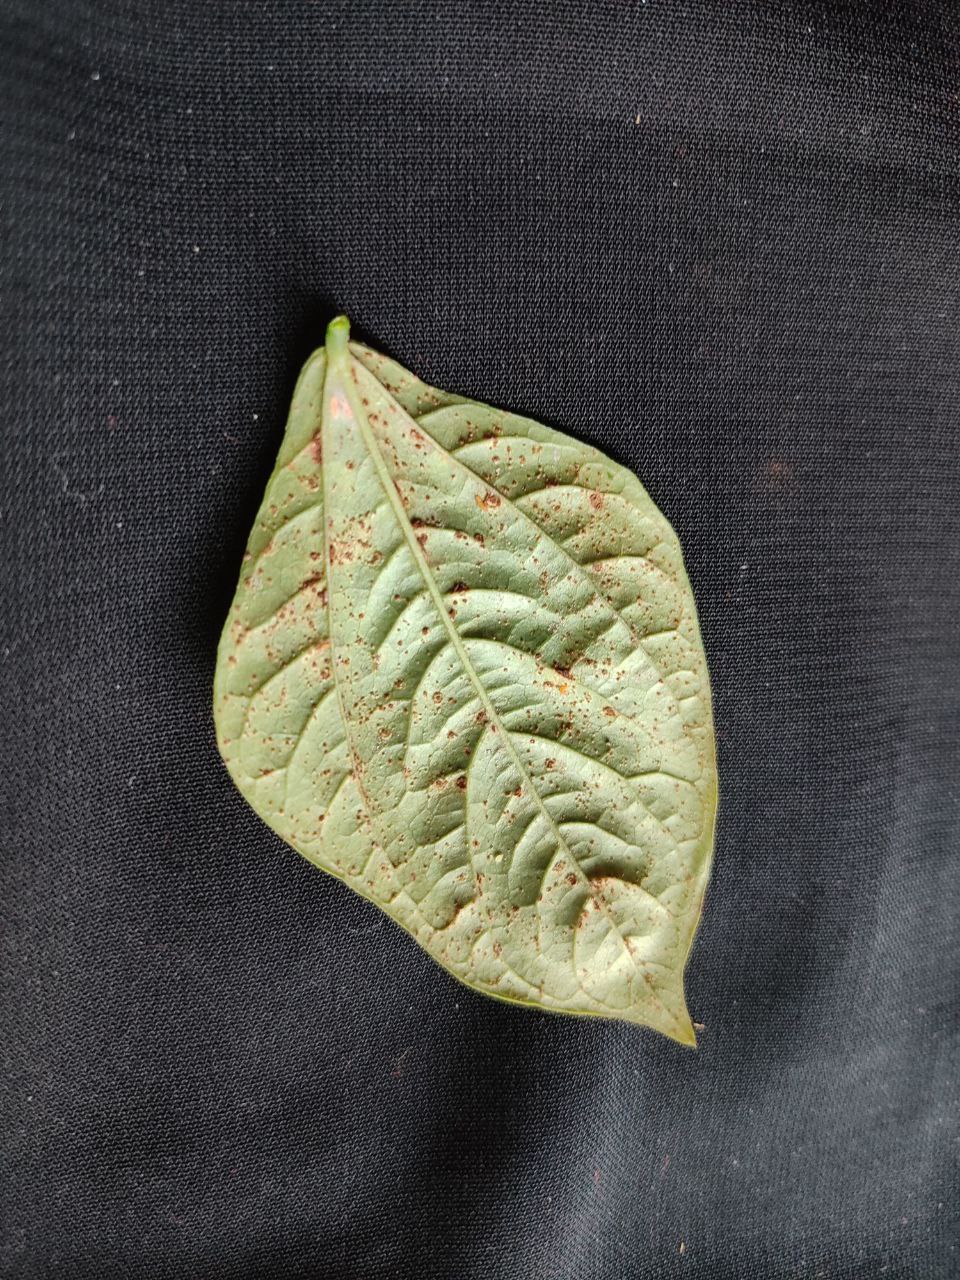
Crop: cowpea
Leaf condition: Septoria leaf spot